Denis Grondin

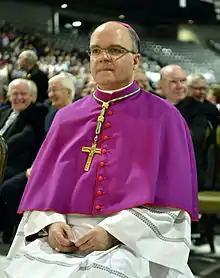
Grondin in 2015

Denis Grondin (born 23 October 1954) is a Canadian Roman Catholic prelate.